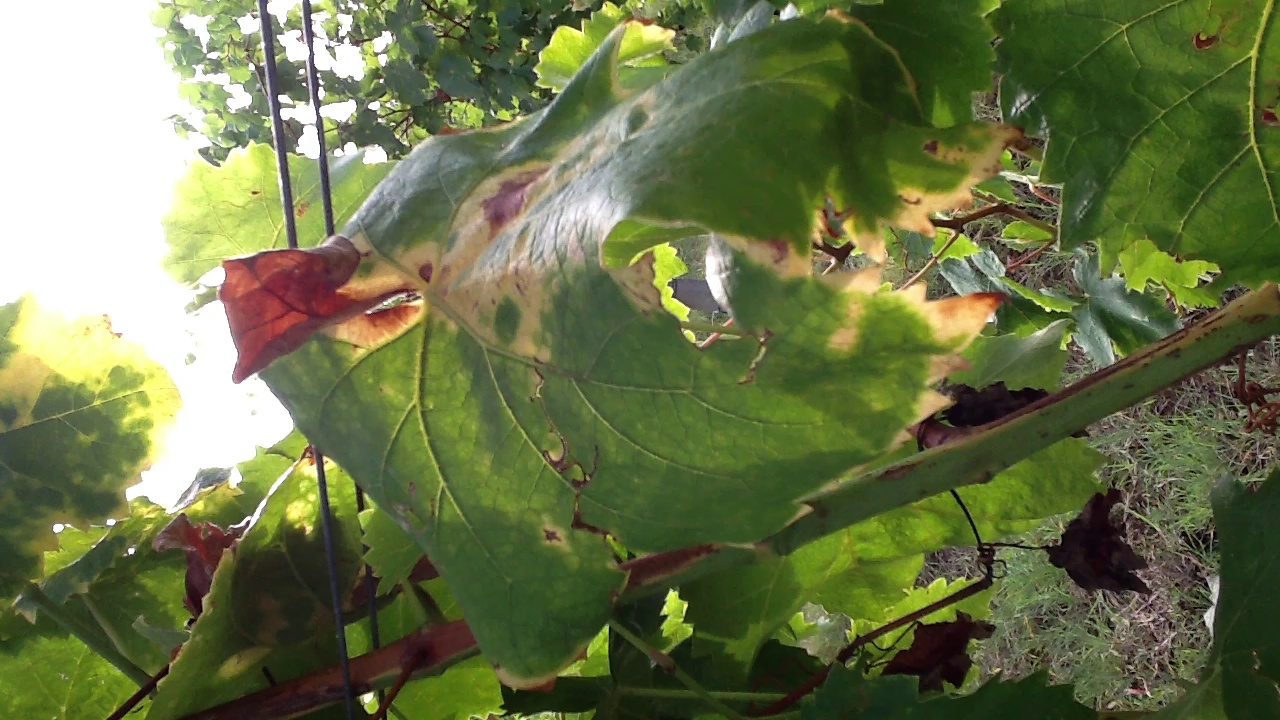
Label: esca